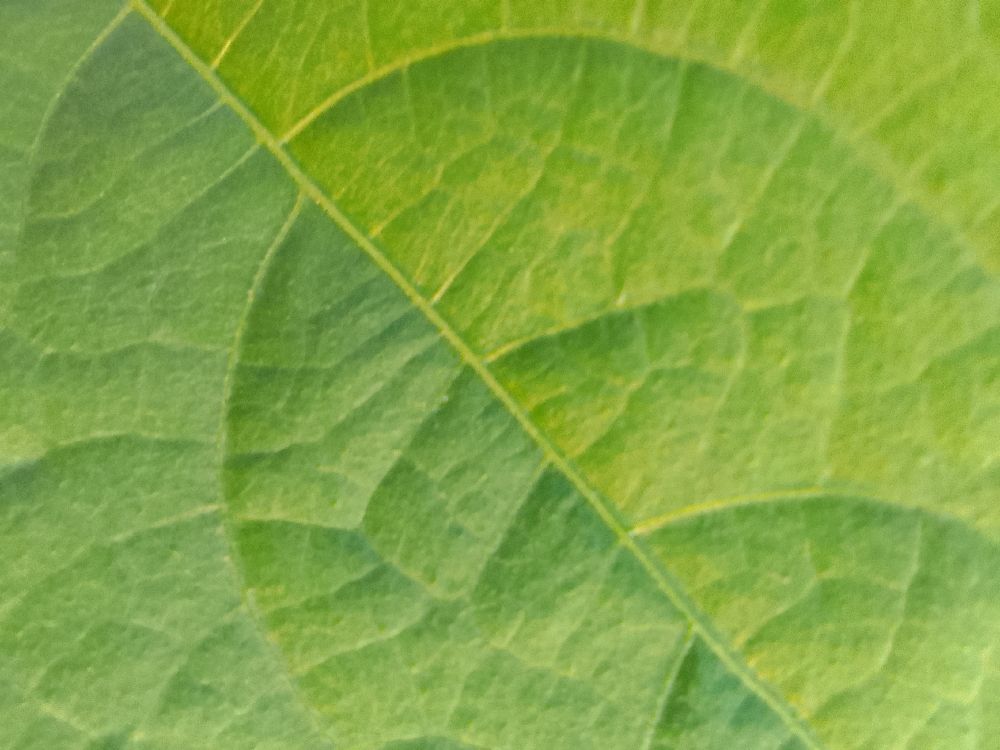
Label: healthy